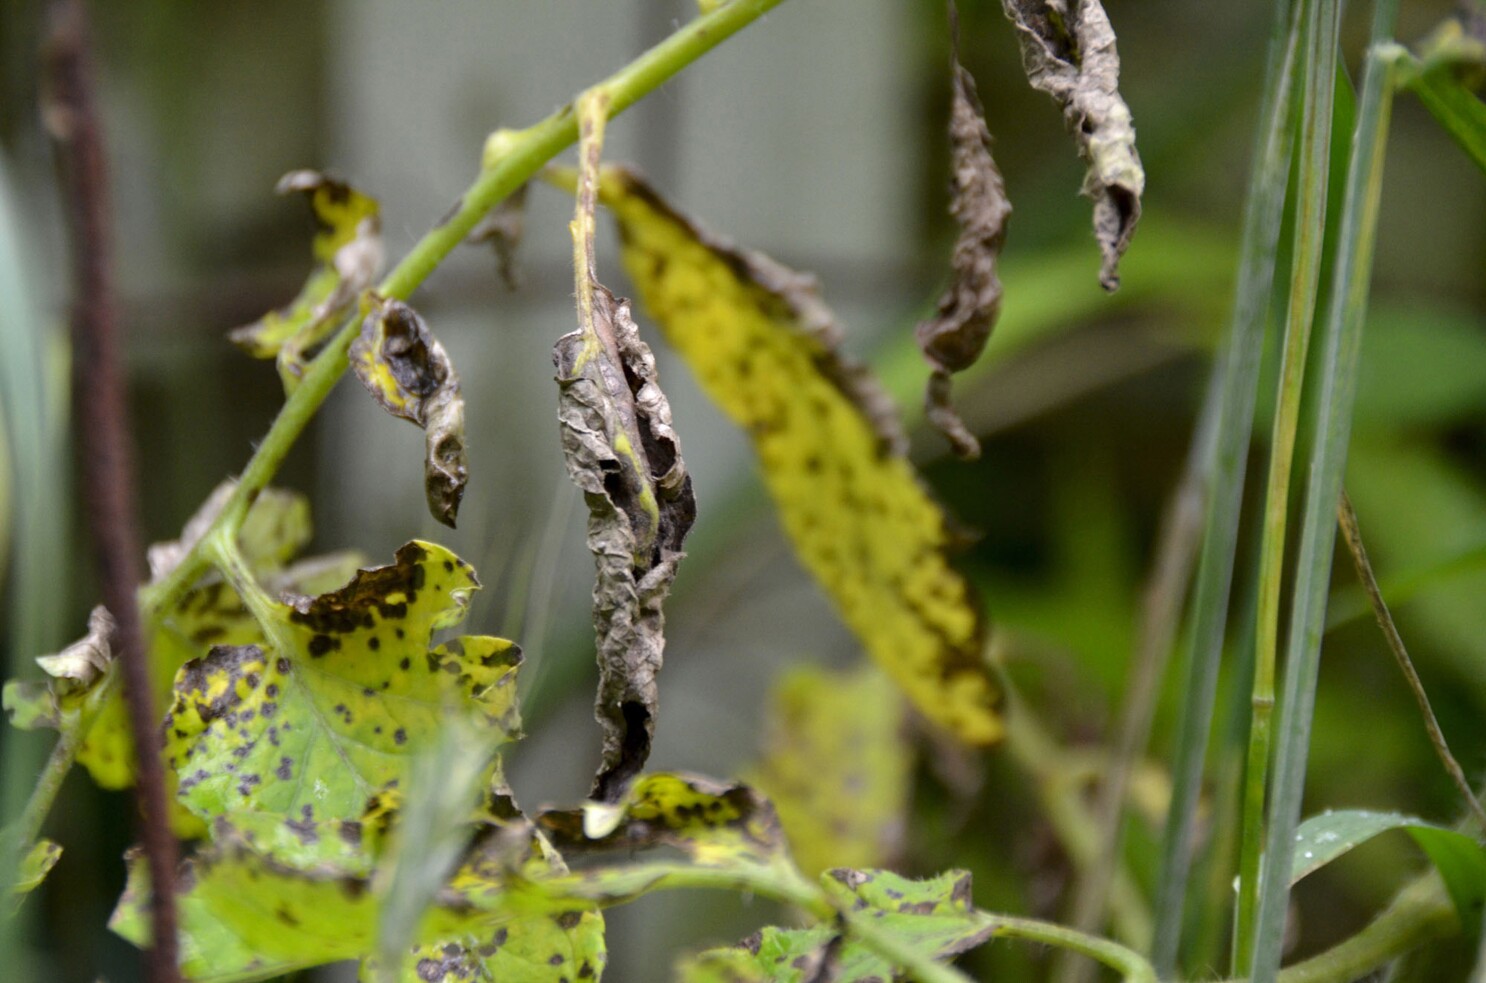
Plant: Tomato
Disease: tomato septoria leaf spot